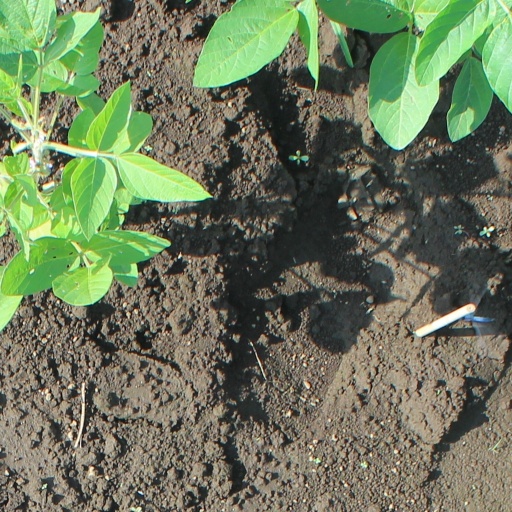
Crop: soybean